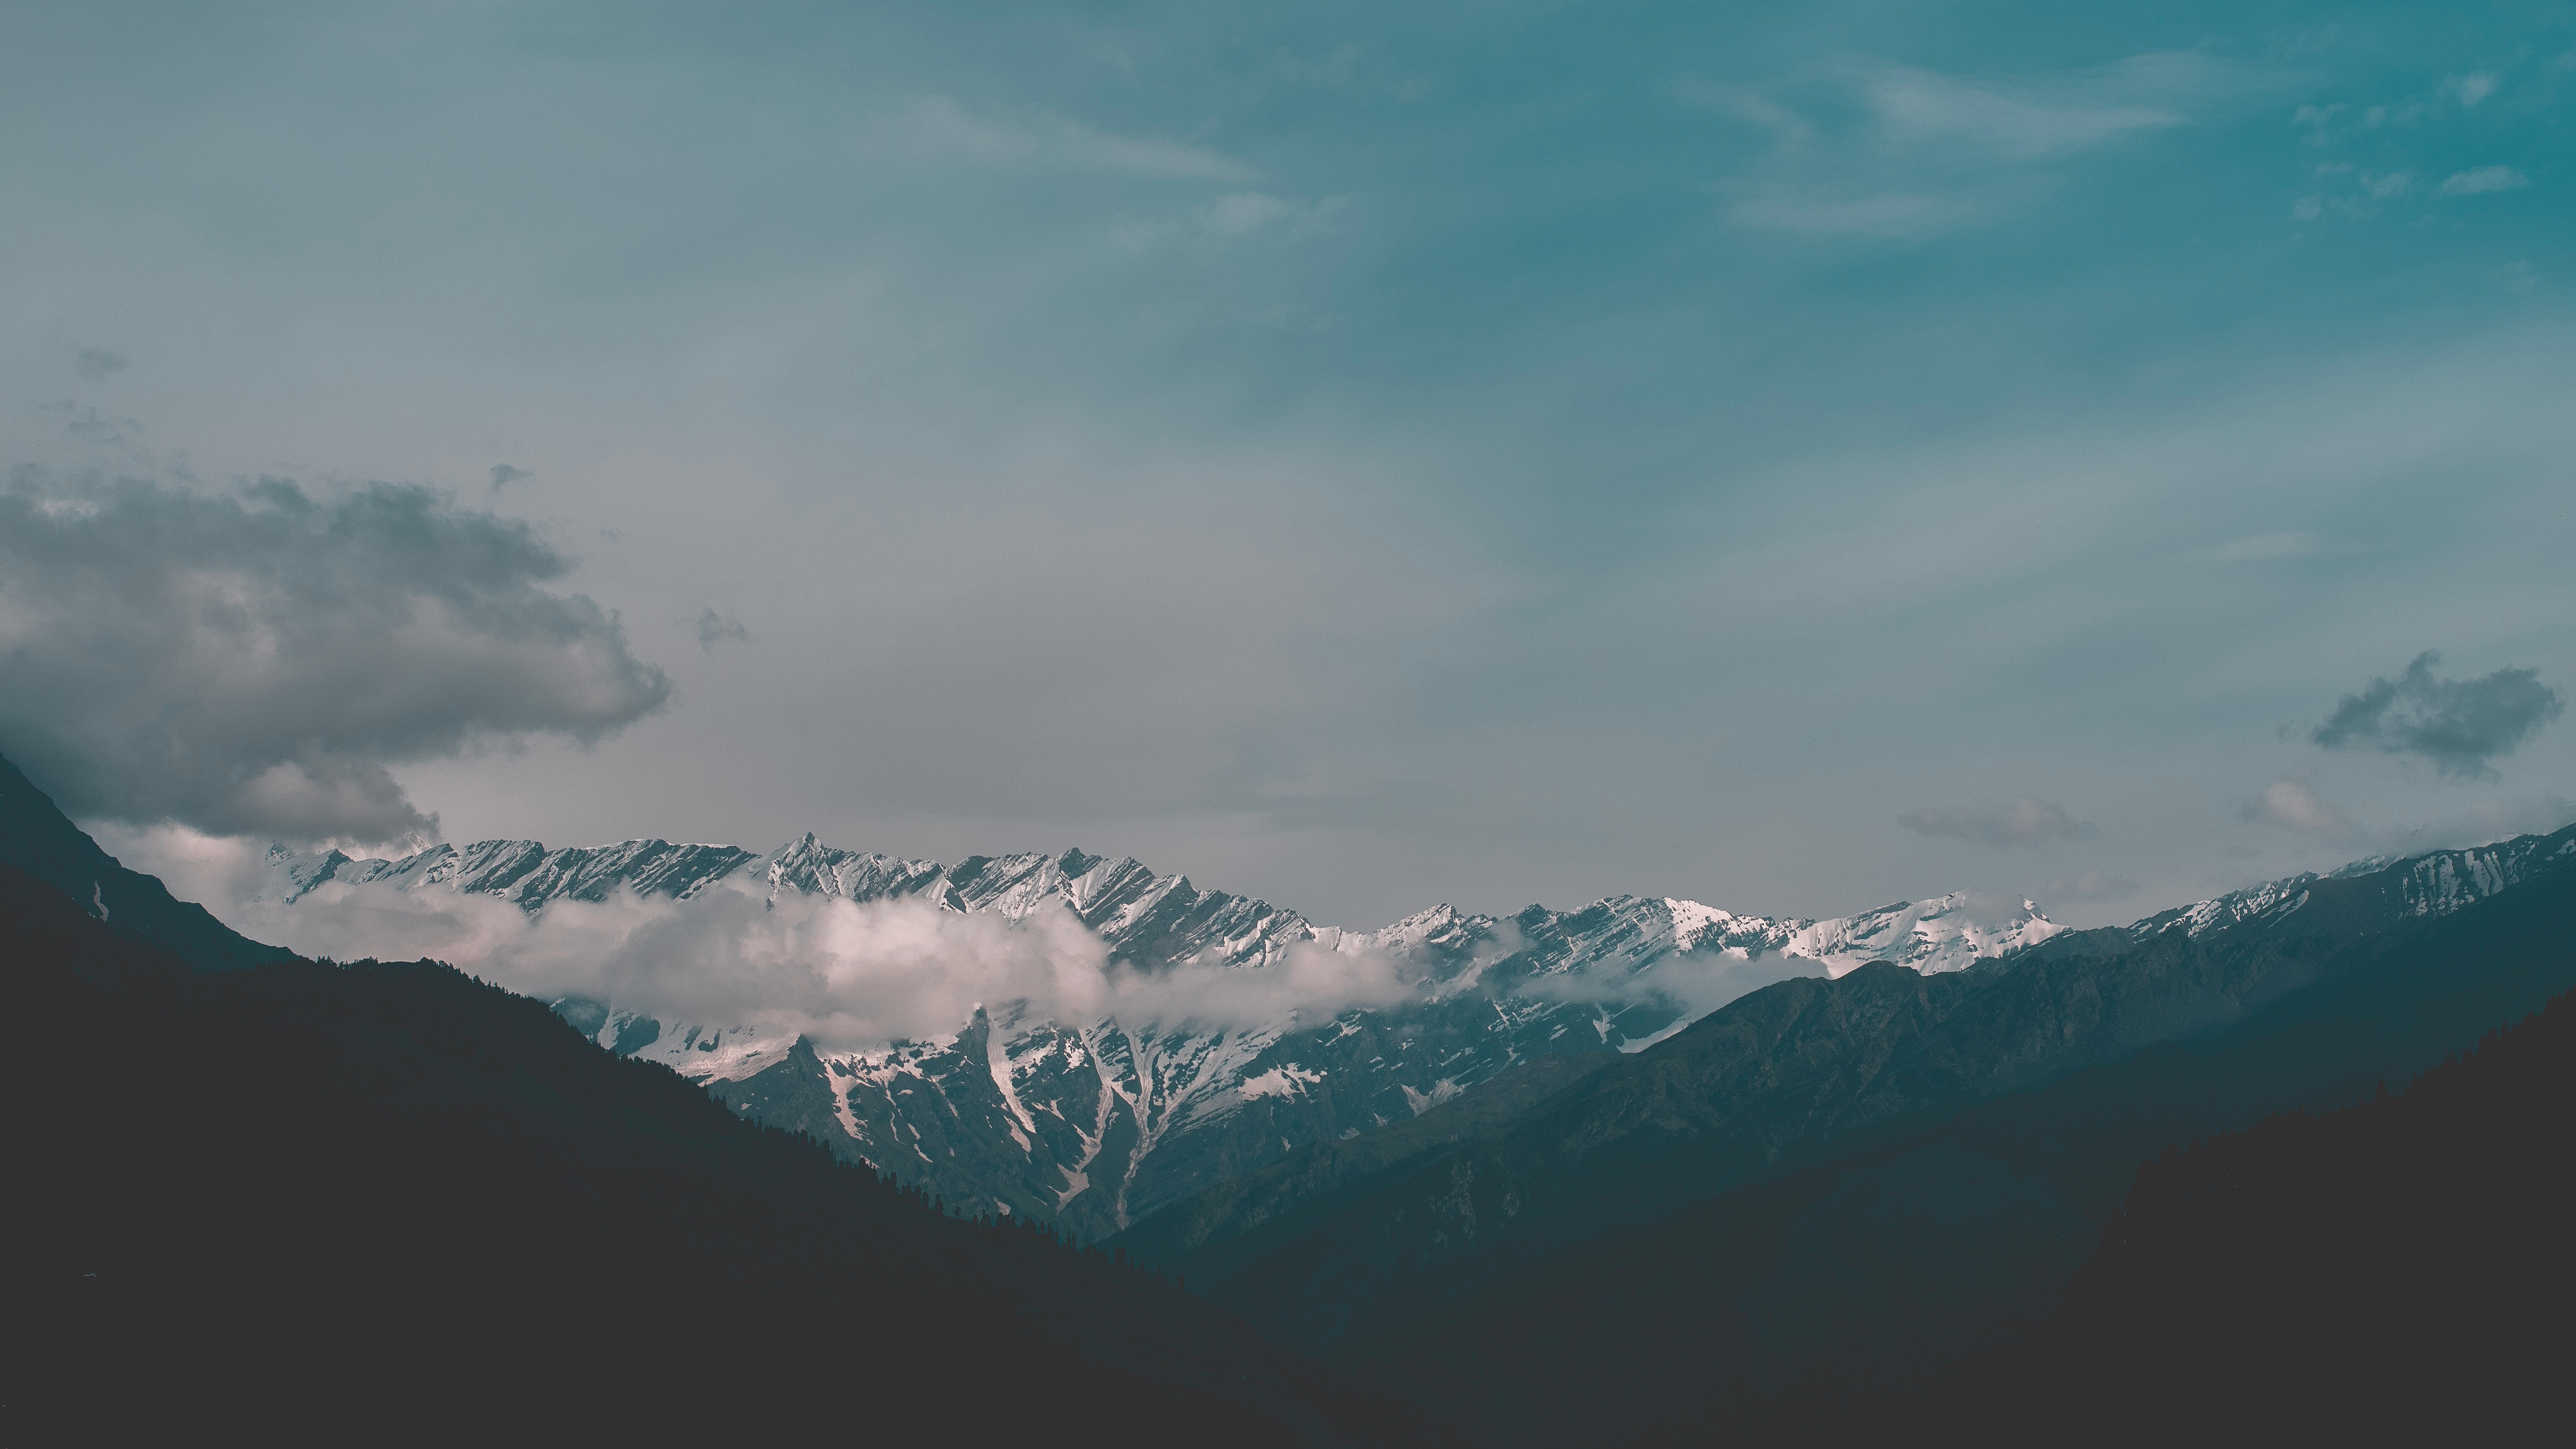
landscape, tree, horizon, mountain, cloud, sky, morning, hill, atmosphere, mountain range, cumulus, highland, ridge, summit, alps, fell, phenomenon, hill station, meteorological phenomenon, atmosphere of earth, mountainous landforms, computer wallpaper, mount scenery